Screening (environmental)

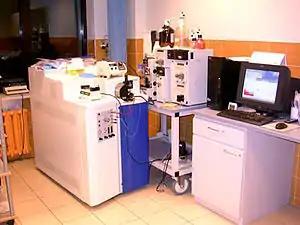
Mass spectrometry is used in conjunction with chromatography for environmental screening processes.

Mass spectrometry methods are generally used for analysis of environmental contaminant monitoring, particularly in aquatic environments (though they can be applied in non-aquatic environments, such as with screening pesticides on plant matter), paired with chromatography for separation. For target screening, this means using gas chromatography–mass spectrometry (GC-MS) or liquid chromatography–mass spectrometry (LC-MS) methods "that use single reaction monitoring (SIM) or selected reaction monitoring (SRM) modes." However, for suspect and non-target screening, these methods are inadequate due to recording only a limited number of compounds and insufficient useful information can be determined about unknown compounds, particularly given the dearth of LC-MS comparison libraries. For those non-targeted screening approaches, high-resolution mass spectrometry and high mass accuracy chromatography techniques are required. Combinations of quadrupole, time-of-flight, ion trap, and orbitrap mass spectrometry analyzers have emerged, along with high-performance liquid chromatography (and ultra-high-performance liquid chromatography), to more rapidly and effectively tackle suspect and non-target screening.